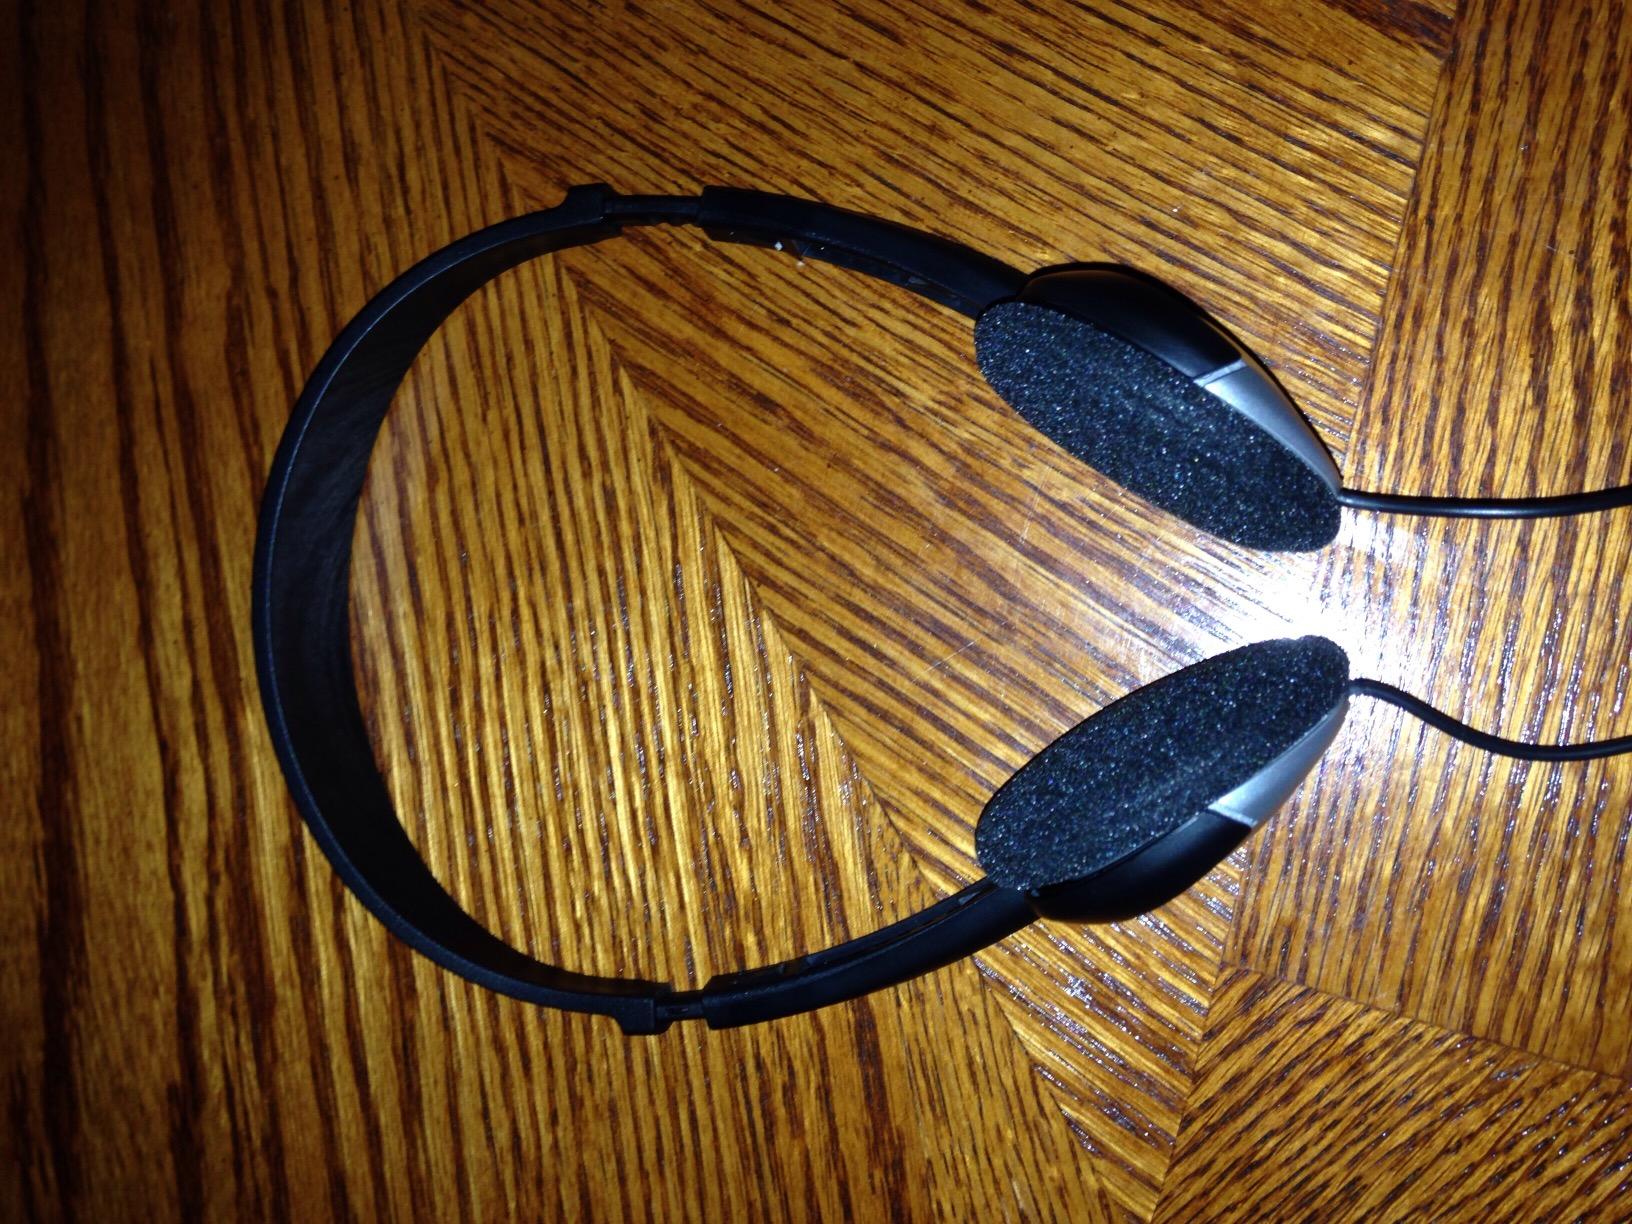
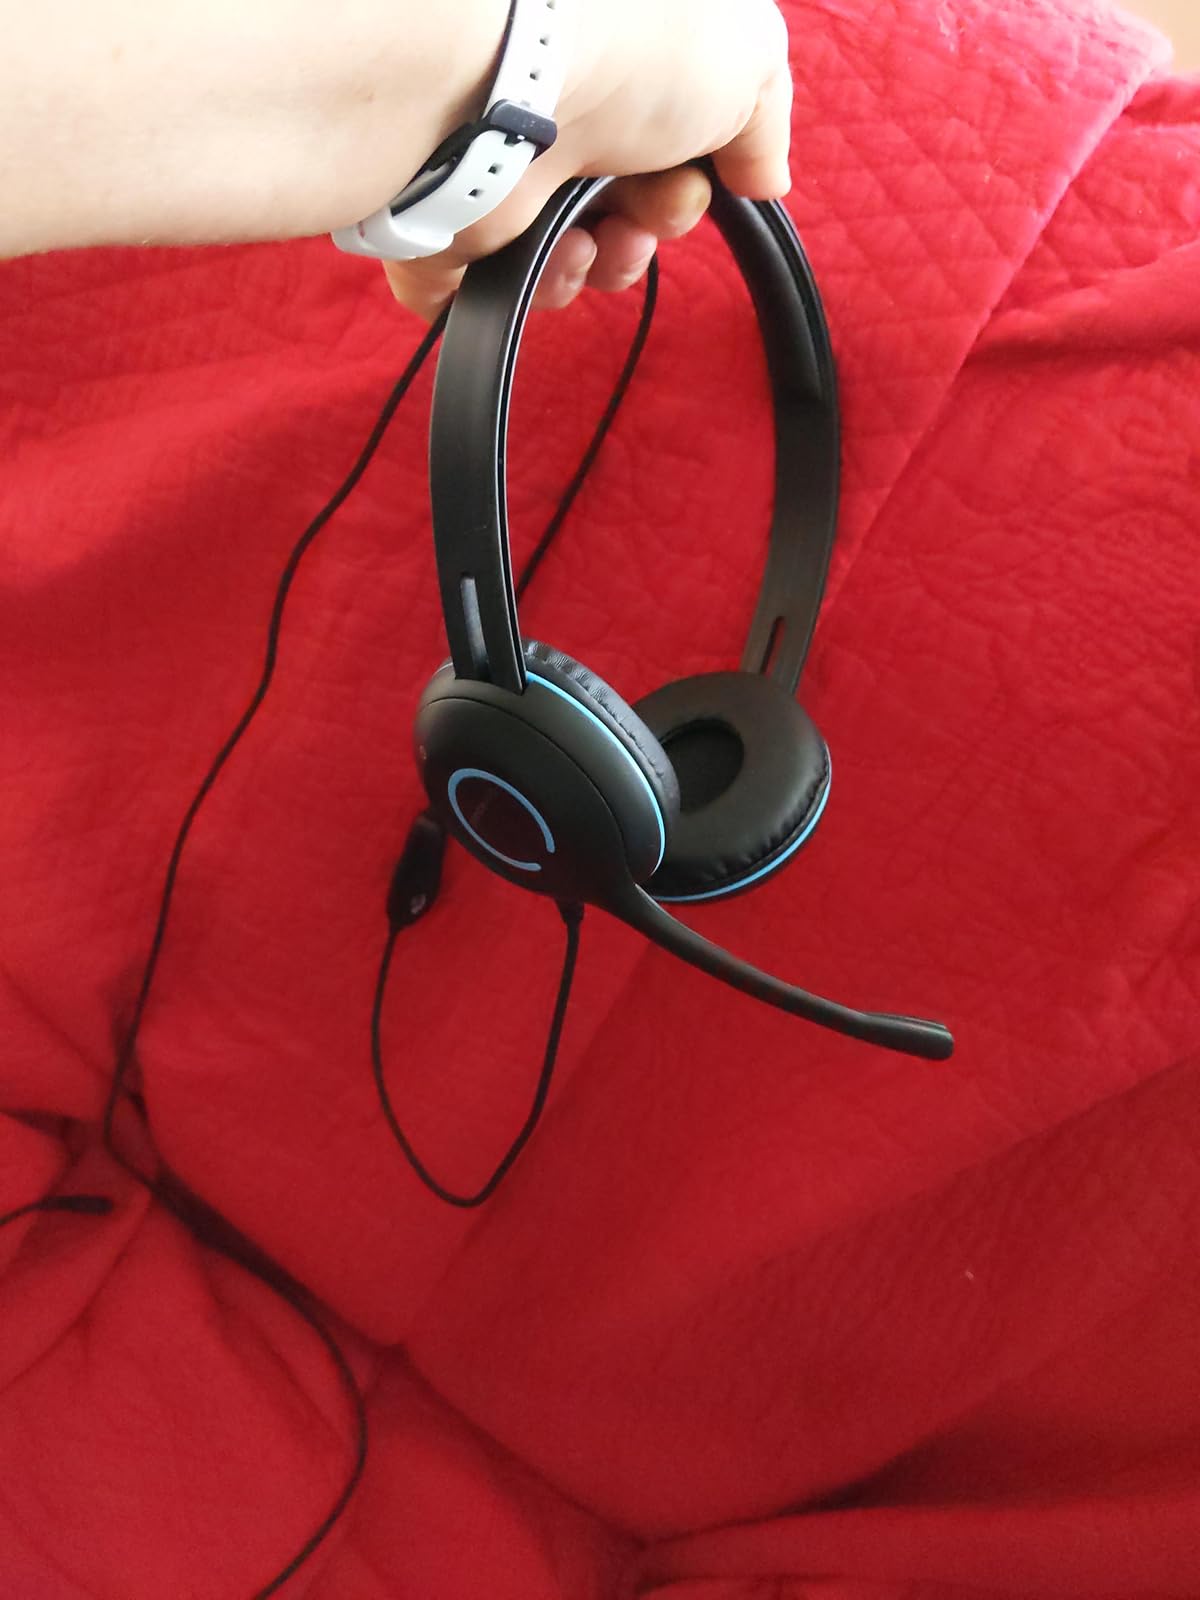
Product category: headphones
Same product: no